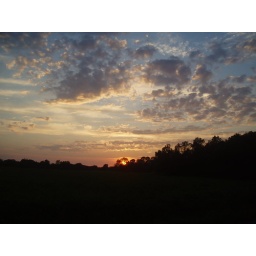
Taken on my way home from a football tournament in August. The sky was just really nice, I think.